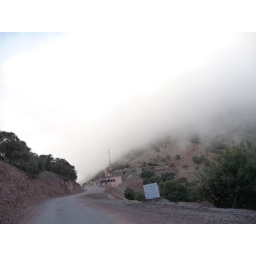
cloud coming over the top of Tizn Test, one of the highest mountain passes in Morocco P1440508